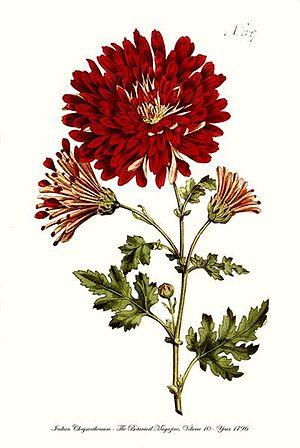
En 1790, le pépiniériste Cels de Montrouge, envoya quelques pieds de chrysanthèmes pourpres en Angleterre. Ils étaient arrivés à Marseille en 1789, ramenés de Chine par le capitaine Blancard. Ils fleurirent en 1795 et une description et illustration de Curtis parut dans le Botanical Magazine en 1796
Chrysanthemum ×grandiflorum, le Chrysanthème des fleuristes est une plante ornementale du genre Chrysanthemum de la famille des Asteraceae. Il est aussi appelé Chrysanthème d'automne ou Chrysanthème horticole car c'est une plante vivace à floraison automnale. Tous les chrysanthèmes horticoles appartiennent à un énorme complexe d'hybrides développés par les jardiniers d'abord en Chine à partir du Vᵉ siècle, puis au Japon à partir du VIIIᵉ siècle et en Europe à partir du XIXᵉ siècle et actuellement, presque partout dans le monde.
La rue Cels est une voie publique du 14ᵉ arrondissement de Paris, en France.
Thomas-Albin-Joseph d’Audibert de Ramatuelle, né le 16 mai 1750 à Aix-en-Provence et mort le 26 juin 1794 à Paris, est un chanoine botaniste, connu pour sa description du chrysanthème des fleuristes. Il mourut à l'âge de 44 ans dans la tourmente révolutionnaire.